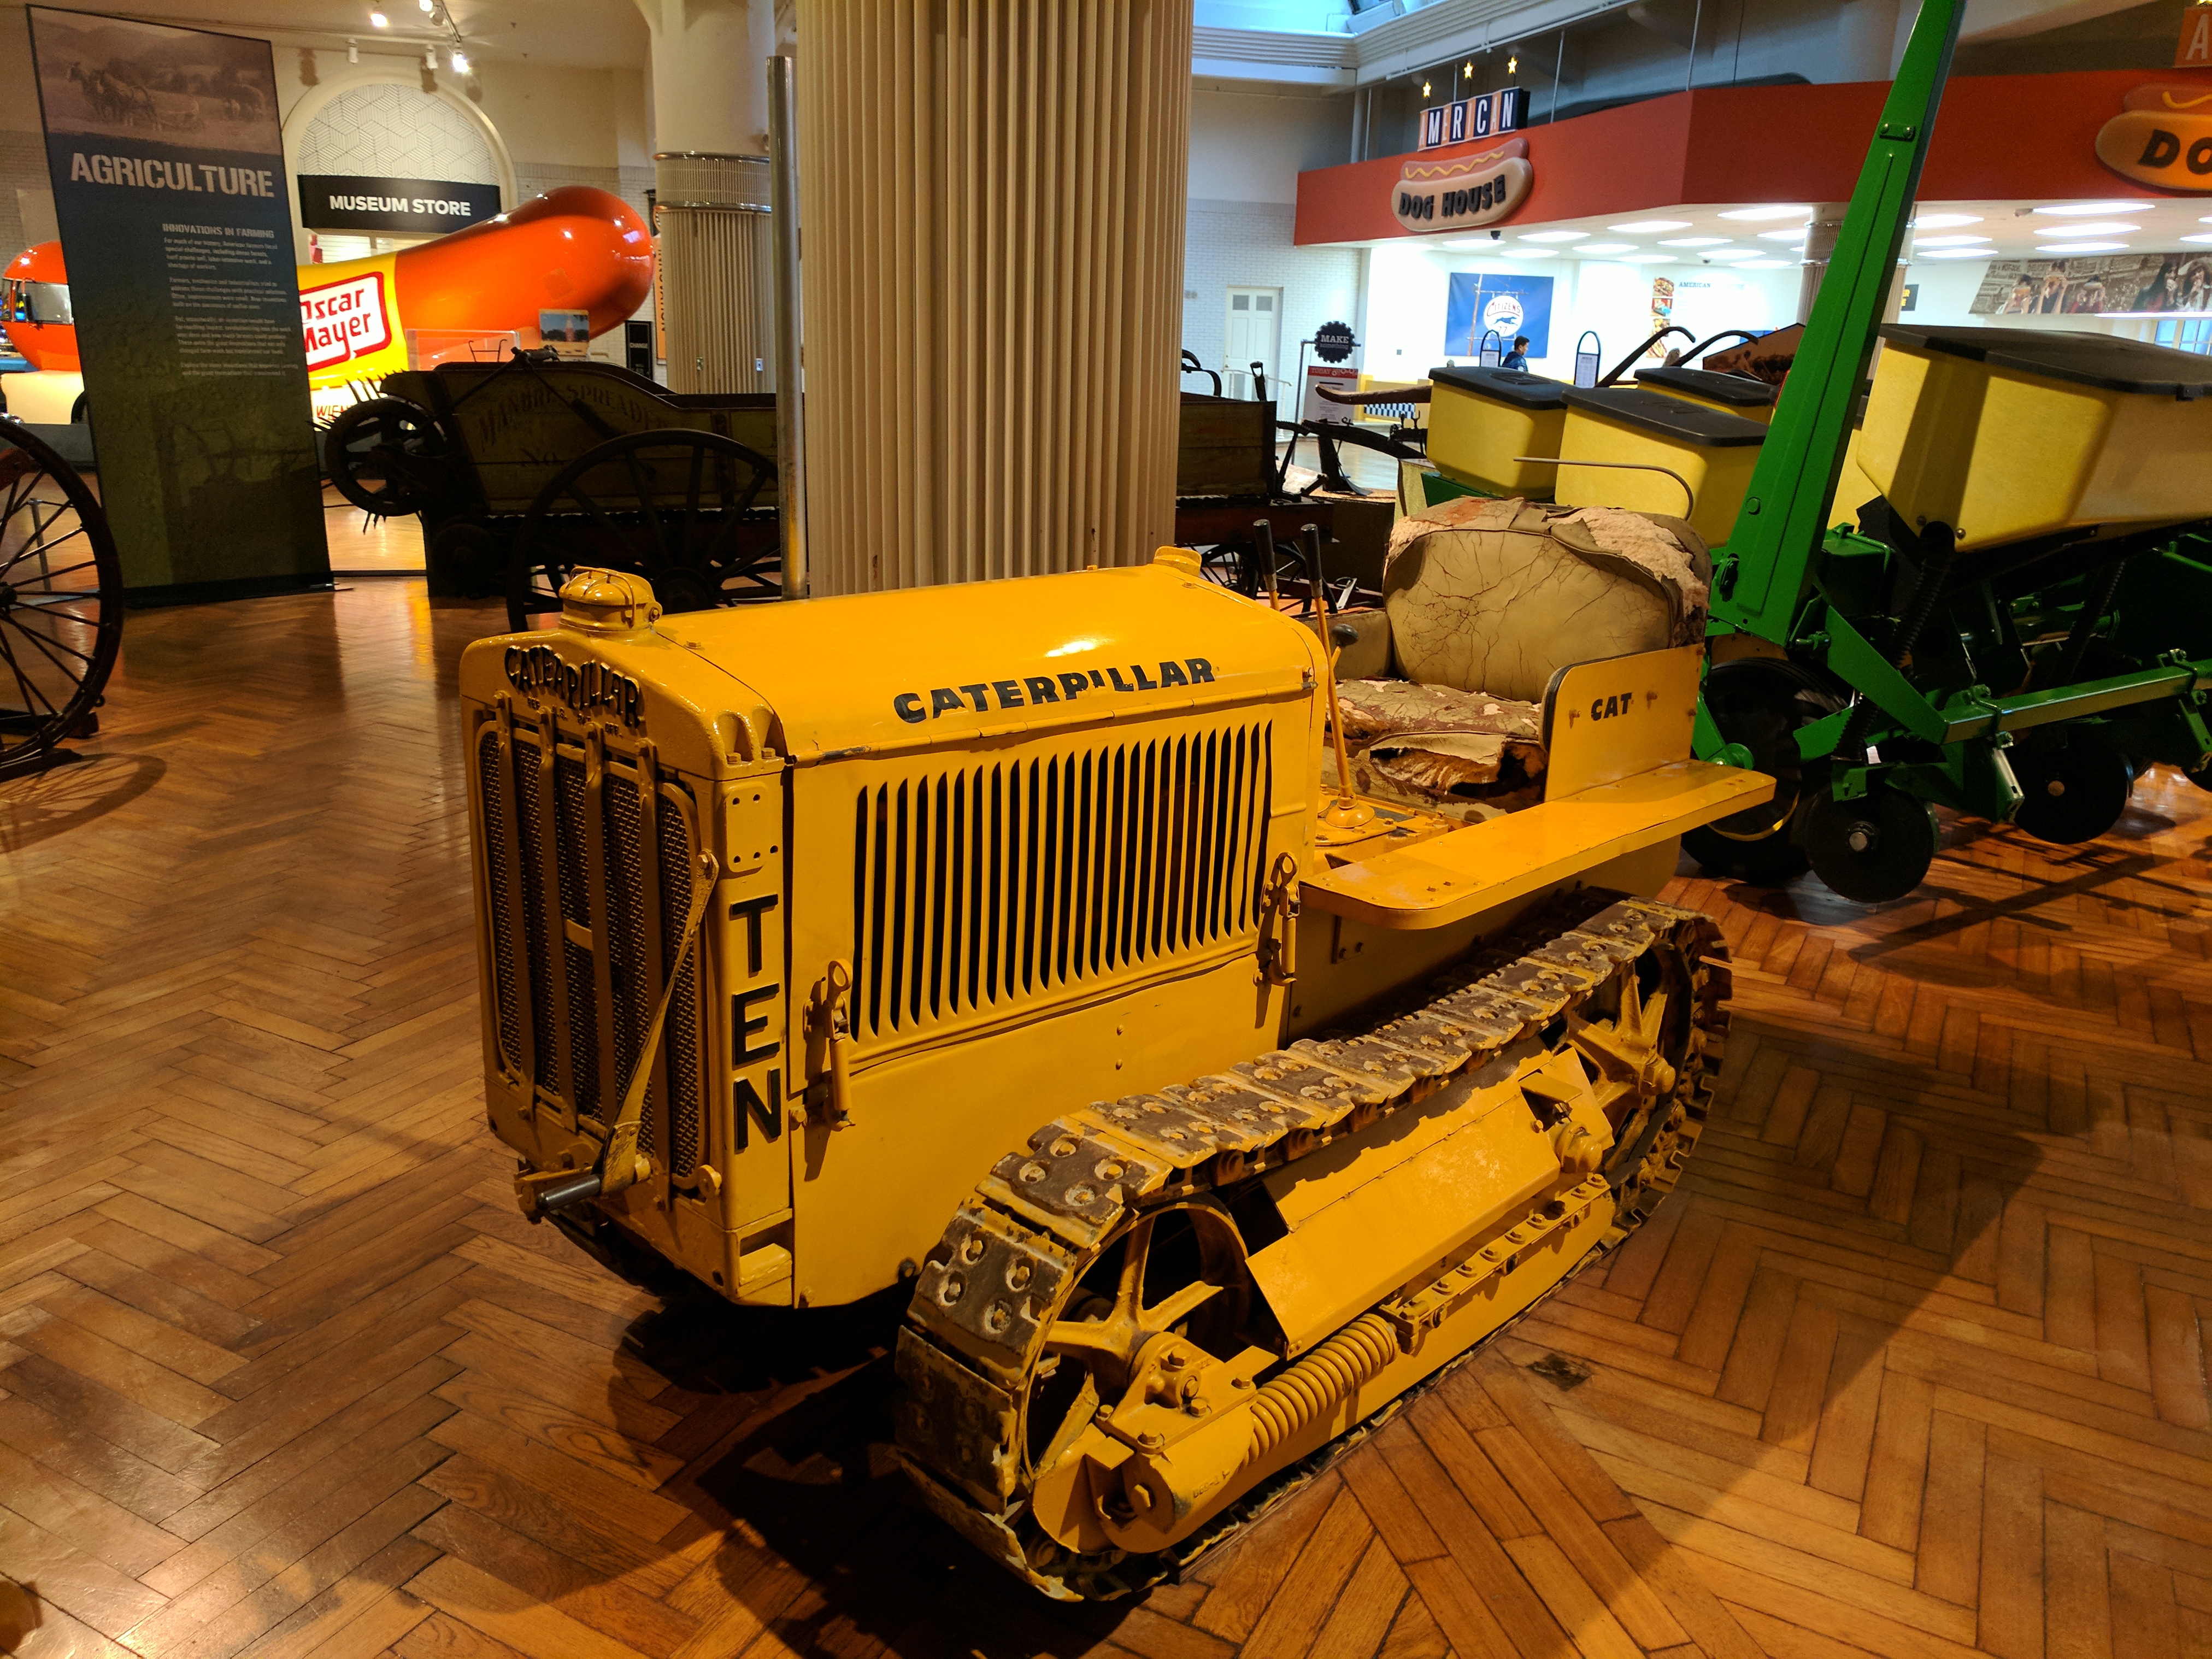
ford, museum, car, cars, auto, automobile, automobiles, machine, machines, truck, trucks, tractor, tractors, vehicle, motor vehicle, construction equipment, bulldozer, floor, flooring, wheel